Island House, Hong Kong

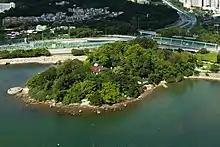
View of Yuen Chau Tsai and Island House in July 2017.

Island House is a historical building located on Island House Lane, Yuen Chau Tsai, Tai Po, New Territories, Hong Kong.